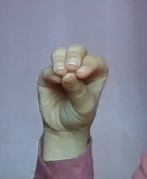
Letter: ha